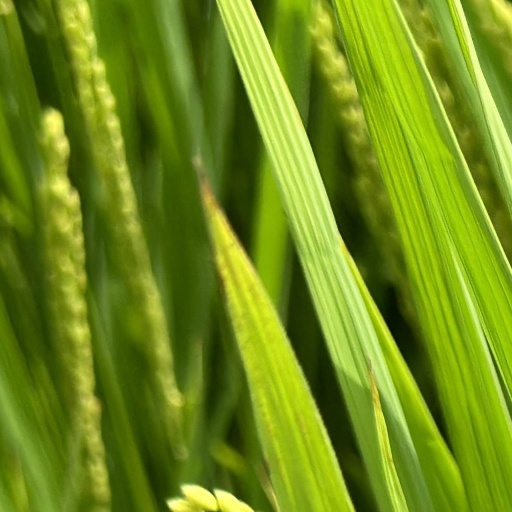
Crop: rice